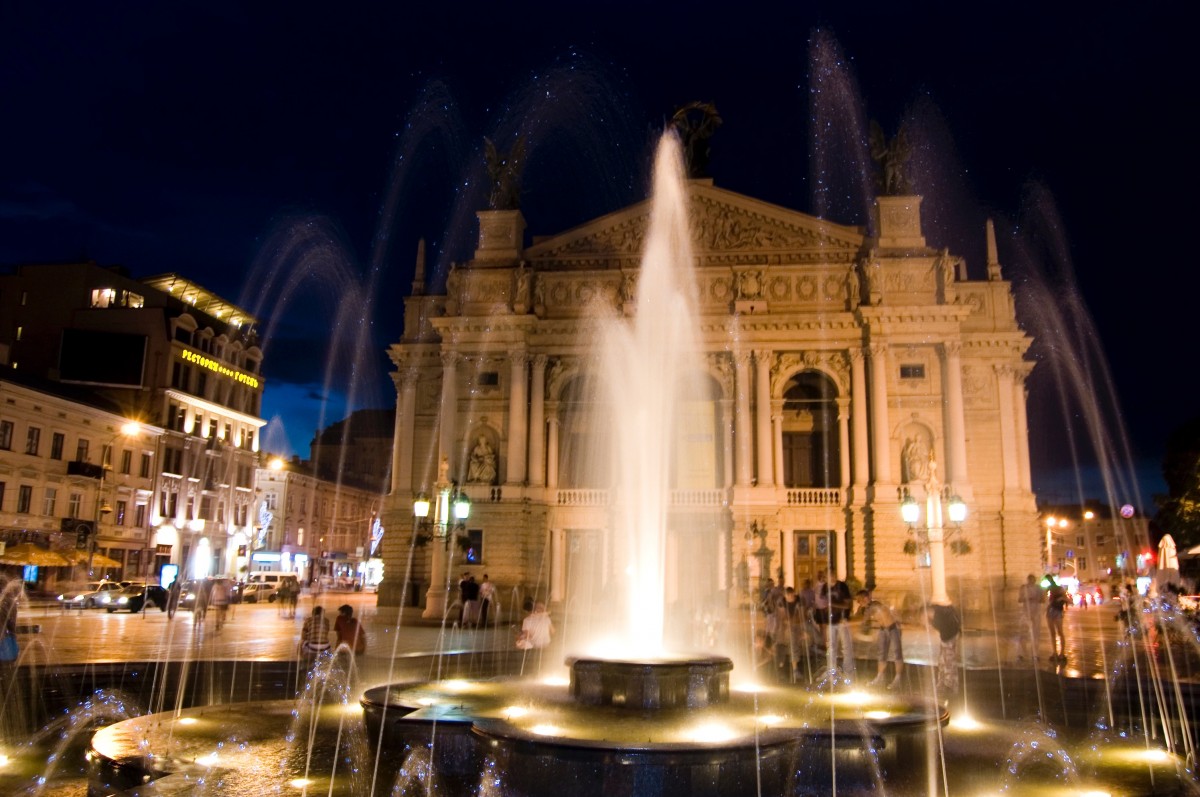
Tags: cityscape, evening, plaza, landmark, fountain, water feature